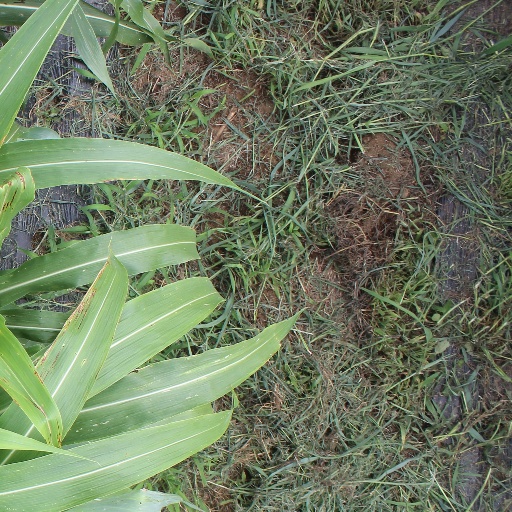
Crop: sorghum